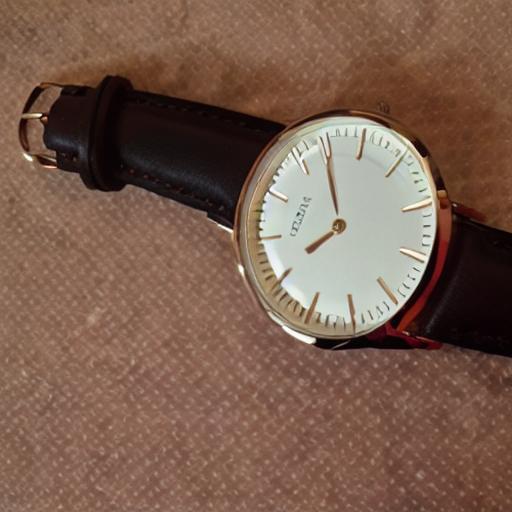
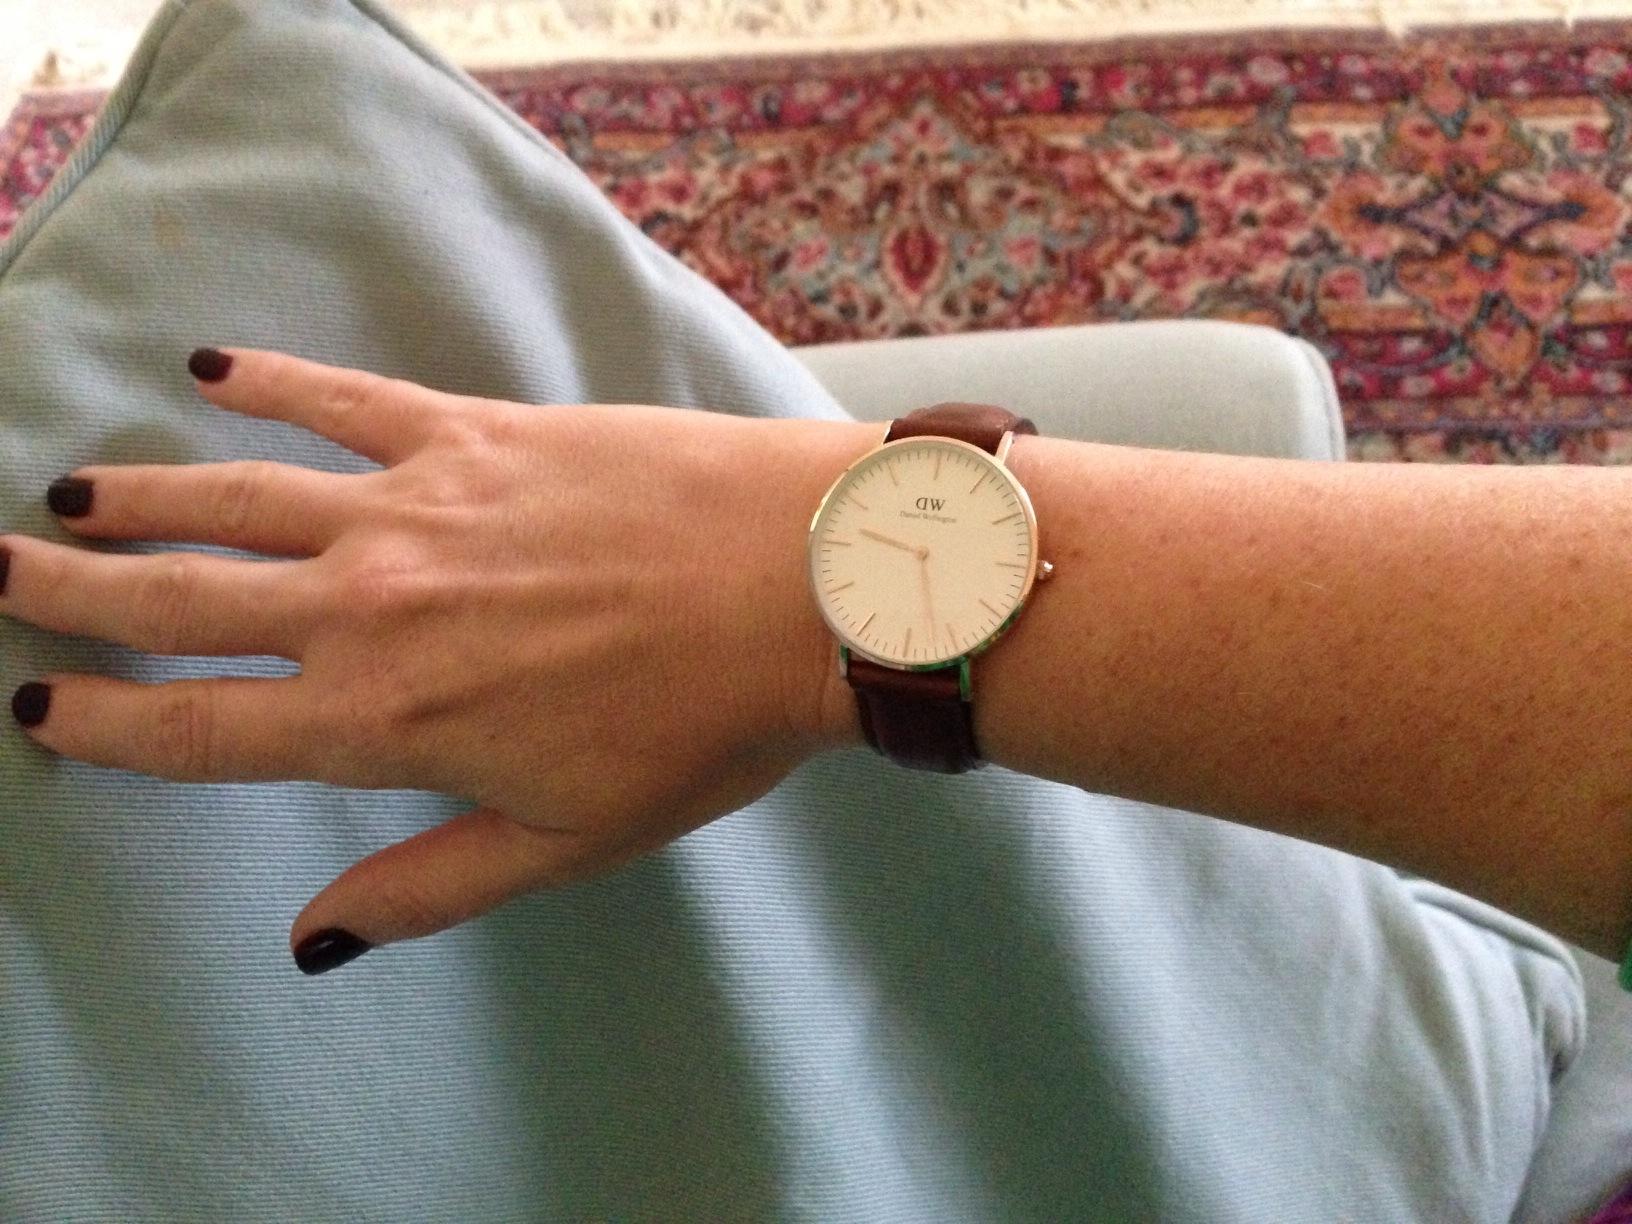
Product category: accessories_watch
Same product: no